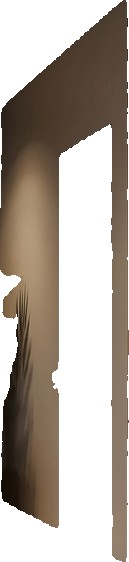
Surface category: wall